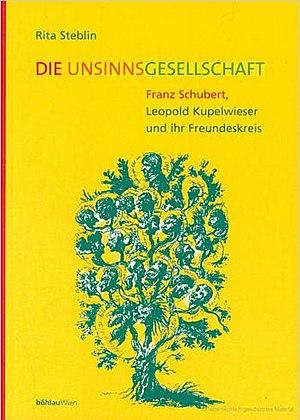
La Fantaisie en fa mineur, D. 940, opus posthume 103, est une œuvre pour piano à quatre mains composée par Franz Schubert en 1828, soit l'année même de sa mort. Elle est la seule œuvre qu'il ait explicitement dédiée à la jeune comtesse Caroline Esterházy, une de ses élèves qu'il aimait profondément et sans espoir, ainsi qu'en attestent des témoignages d'époque.